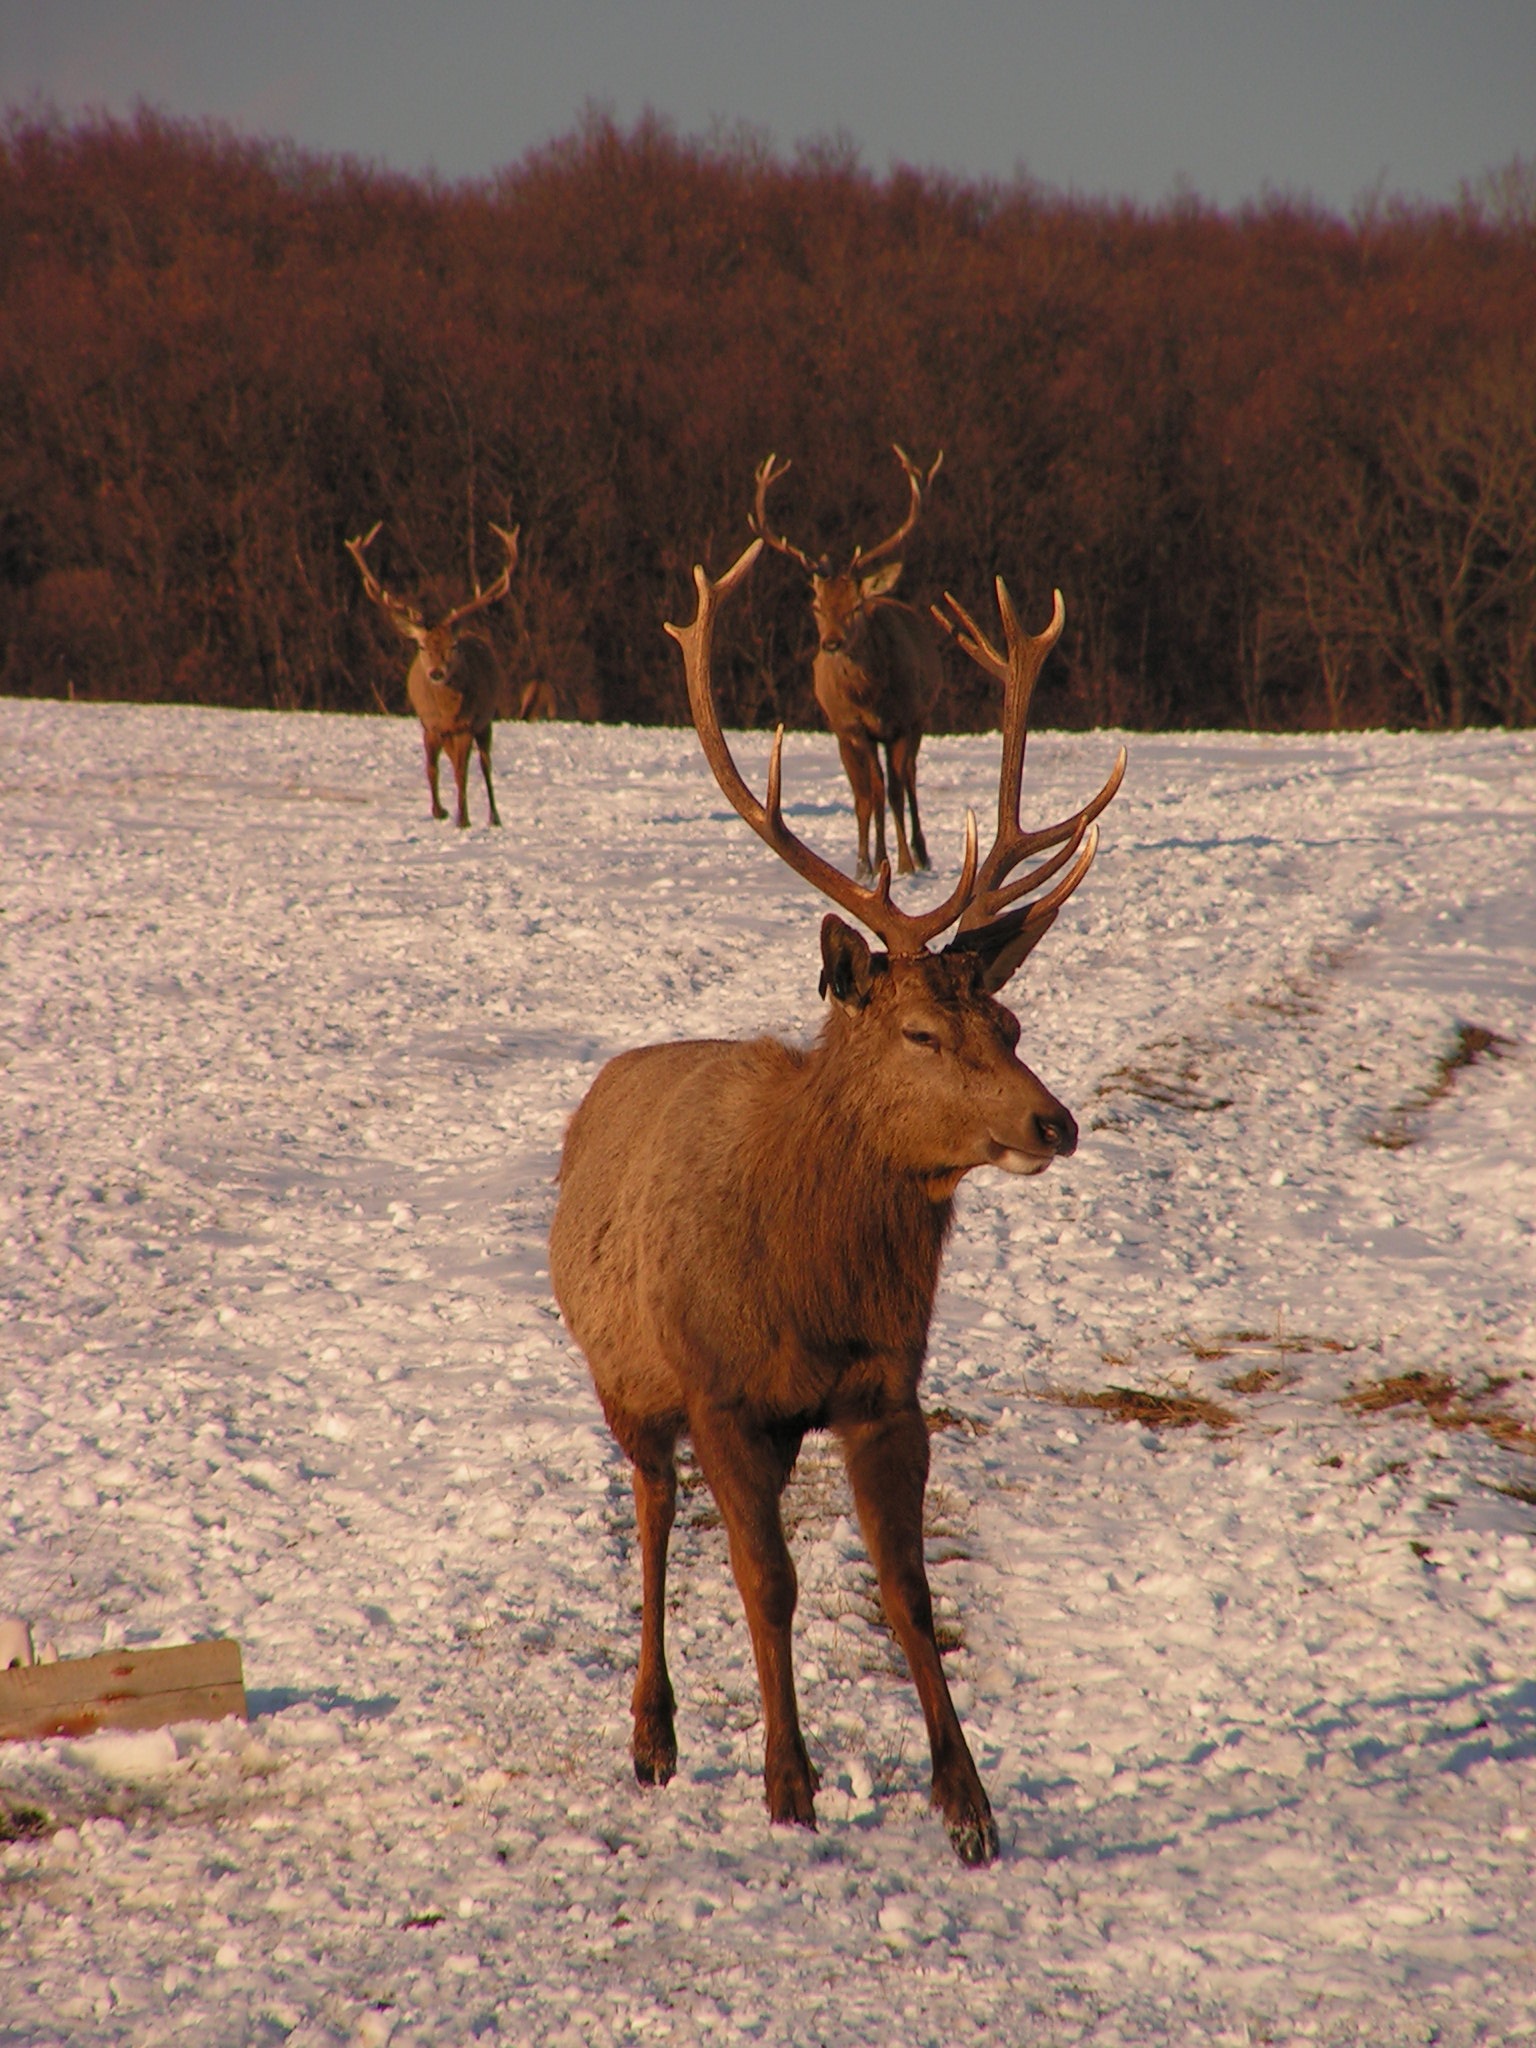
snow, wildlife, deer, herd, park, mammal, fauna, hart, vertebrate, antlers, elk, white tailed deer